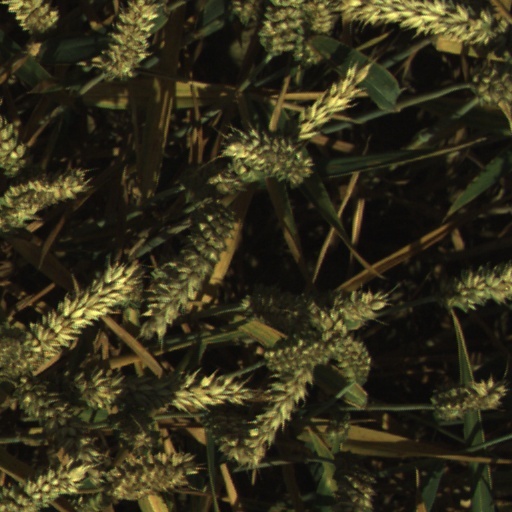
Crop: wheat